Surplice

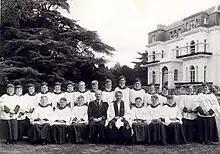
A school choir wearing surplices over cassocks

The traditional form of the surplice in the Church of England survived from pre-Reformation times: a wide-sleeved, very full, plain, white linen tunic, pleated from the yoke, and reaching almost, or quite, to the feet. Towards the end of the 17th century, when large wigs came into fashion, it became convenient to have surplices constructed gown-wise, open down the front and buttoned at the neck, a fashion which still partially survives, notably at the universities. In general, however, the tendency followed continental influence, and curtailed the surplice's proportions. The ample vestment with falling folds has thus in many churches given place to an unpleated garment reaching to the knee. In some Anglo-Catholic churches, the surplices follow the style of the Roman cotta. Cottas may in some churches be worn by servers and members of the choir and clergy may wear surplices in services where they do not wear eucharistic vestments.